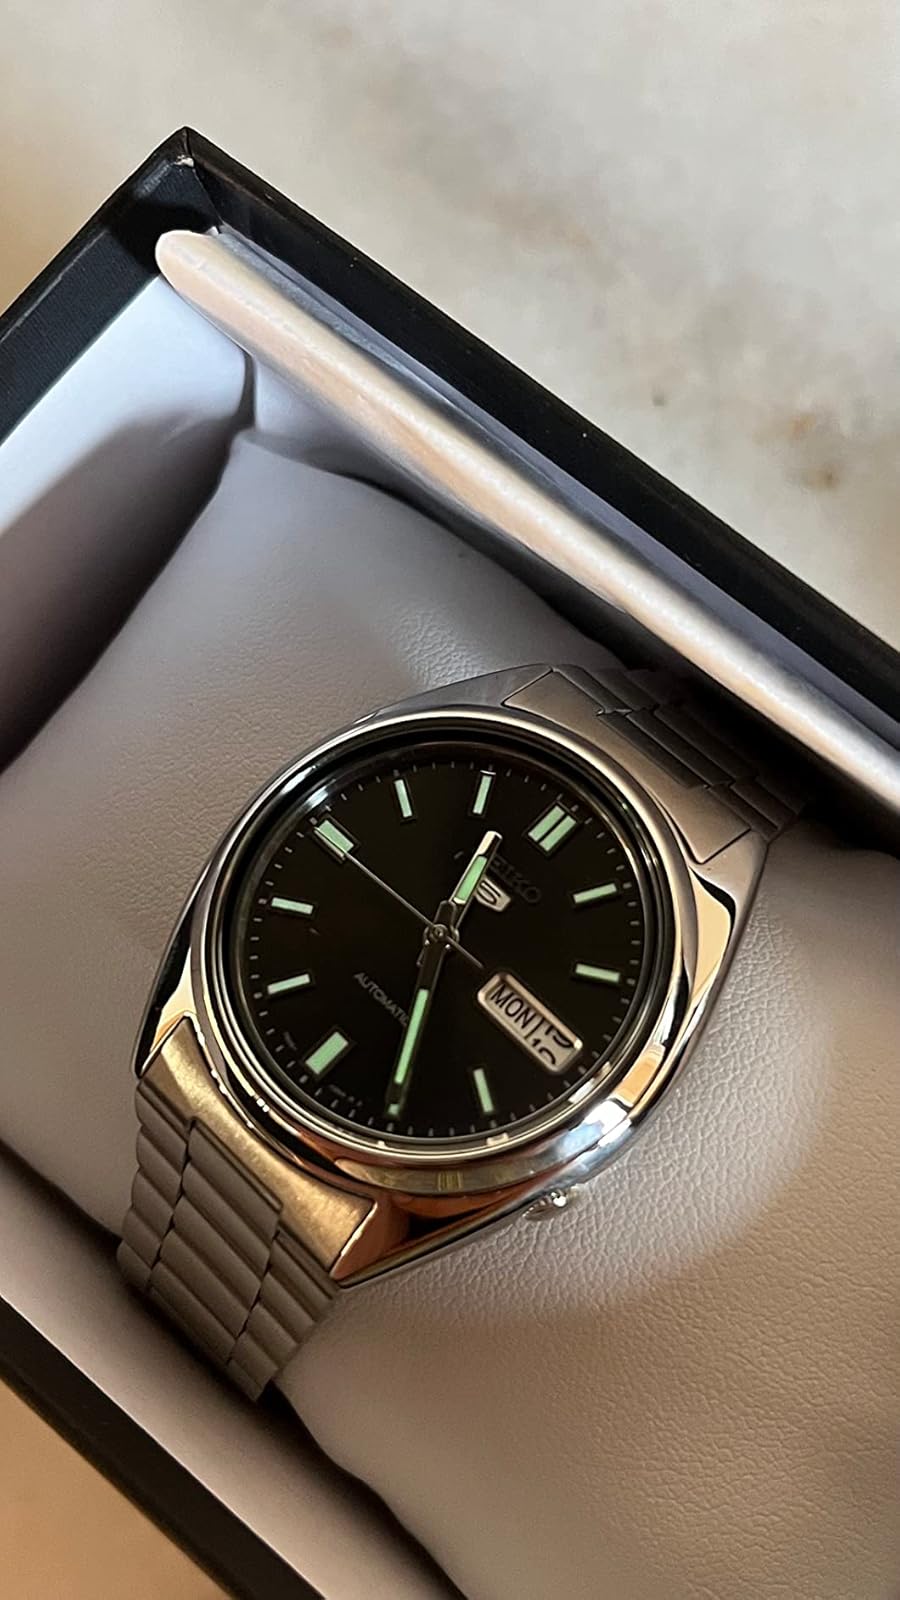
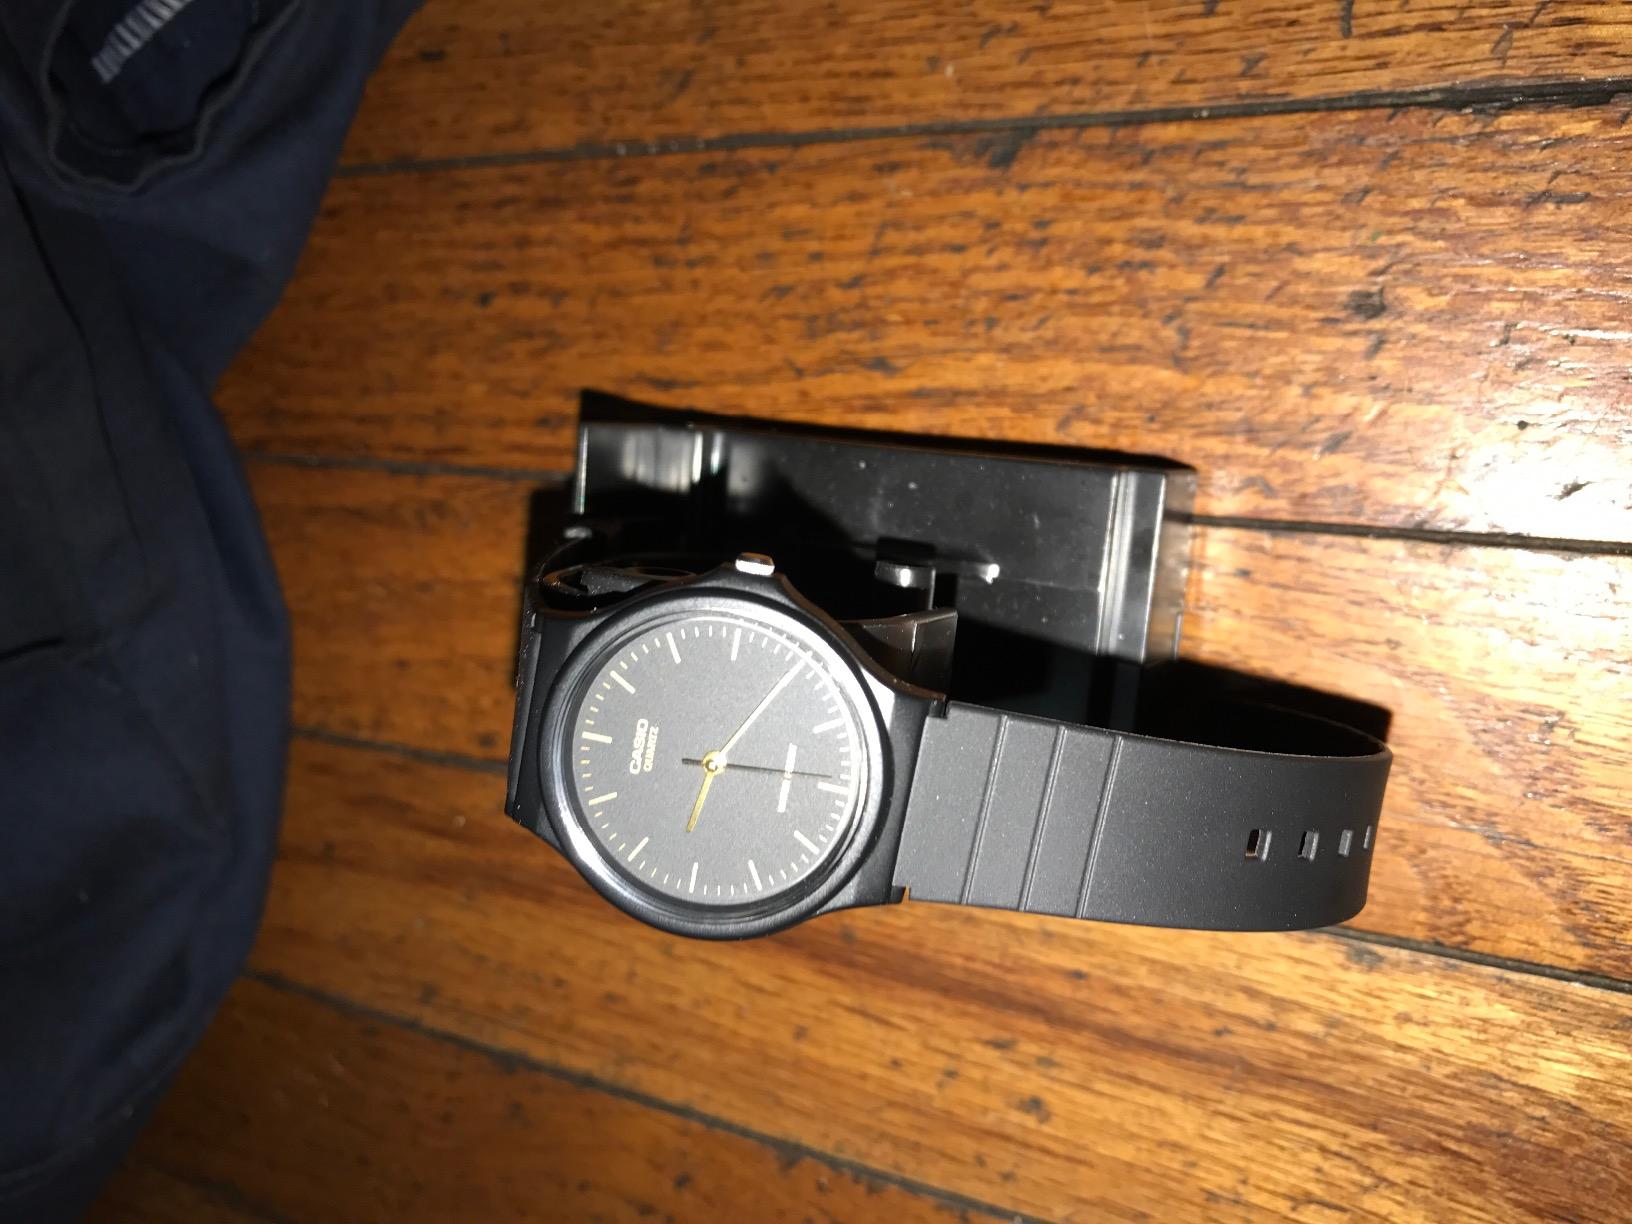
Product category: accessories_watch
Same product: no